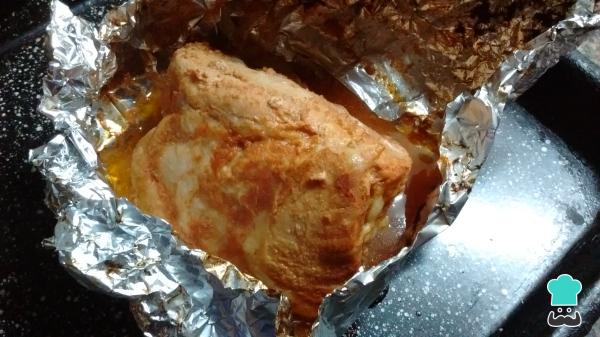
Cada 20 minutos, puedes retirar la carne del horno y pintarla nuevamente con salsa ya que la carne la absorberá durante la cocción.